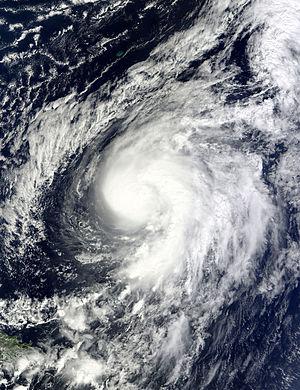
La saison cyclonique 2010 dans l'océan Atlantique nord s'est déroulée du 1ᵉʳ juin 2010 au 30 novembre 2010, selon la définition de l'Organisation météorologique mondiale. Elle liste une vingtaine de cyclones à la suite d'une Niña saisonnière modérée. La saison cyclonique 2010 est, après celles de 1995 et 1887, est la troisième plus longue liste cyclonique, avec 19. L'activité cyclonique 2010 de l'Atlantique nord a surpassé la saison cyclonique de la même année dans le nord-ouest de l'océan Pacifique.